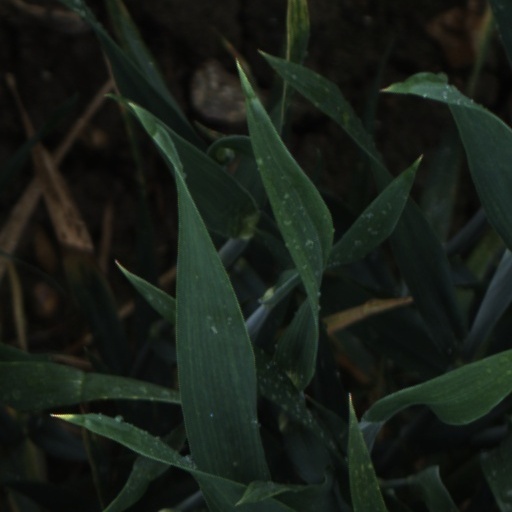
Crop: wheat